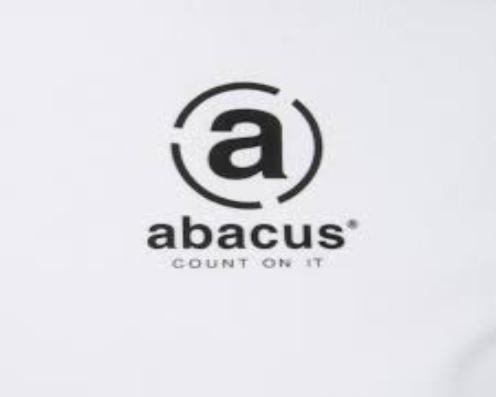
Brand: Abacus 5
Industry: Electronic